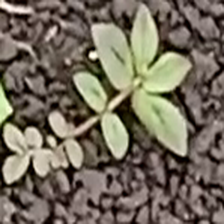
Weed species: Choti_dudhi_(Euphorbia_hirta)